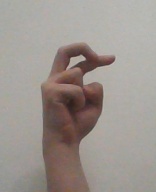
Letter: zay